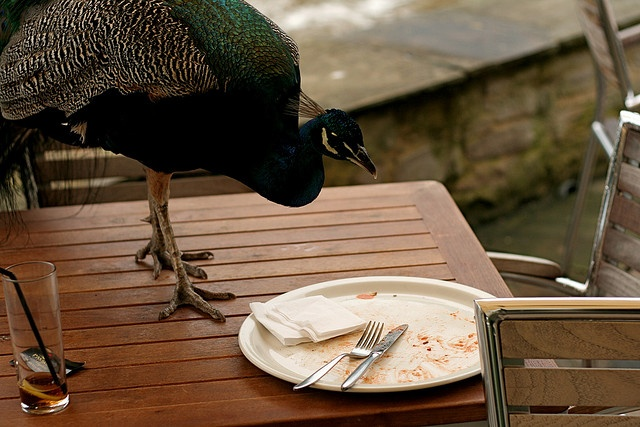
a peacock on a wooden table looking for scraps
A large bird with a plate of food on a table.
Peacock looking at an empty plate on a table.
A peacock is standing on top of a picnic table.
a green blue white and black peacock and a plate and silverware